Princess Alexandra, 2nd Duchess of Fife

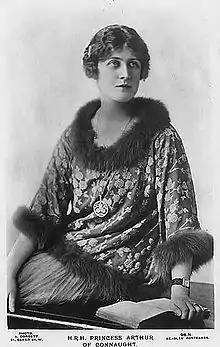
Photograph, 1910s

Princess Alexandra, 2nd Duchess of Fife (Alexandra Victoria Alberta Edwina Louise Duff; 17 May 1891 – 26 February 1959), born Lady Alexandra Duff and known as Princess Arthur of Connaught after her marriage, was the eldest surviving grandchild of Edward VII and also the first cousin of Edward VIII and George VI. Alexandra and her younger sister, Maud, had the distinction of being the only female-line descendants of a British sovereign officially granted both the title of "Princess" and the style of "Highness".